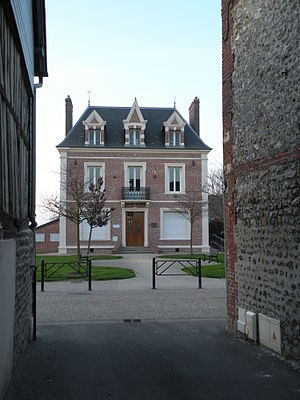
La Rivière-Saint-Sauveur
La Rivière-Saint-Sauveur er en kommune i Calvados departmentet i Basse-Normandie regionen i det nordvestlige Frankrig.